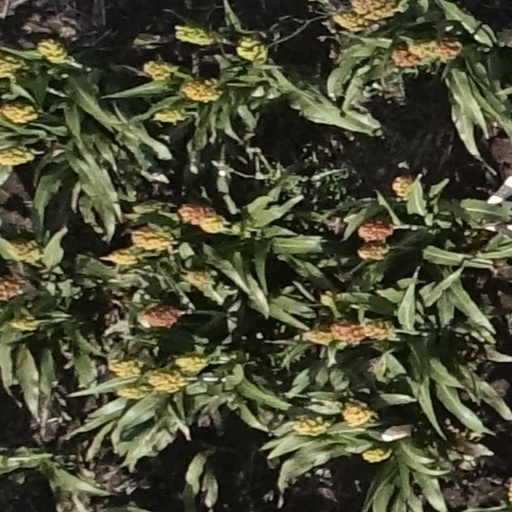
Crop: sorghum